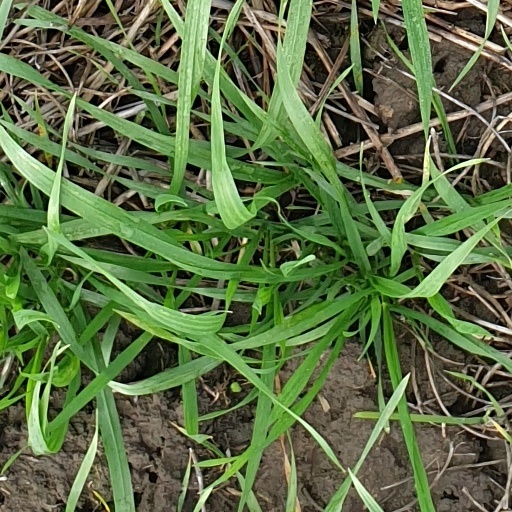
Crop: wheat